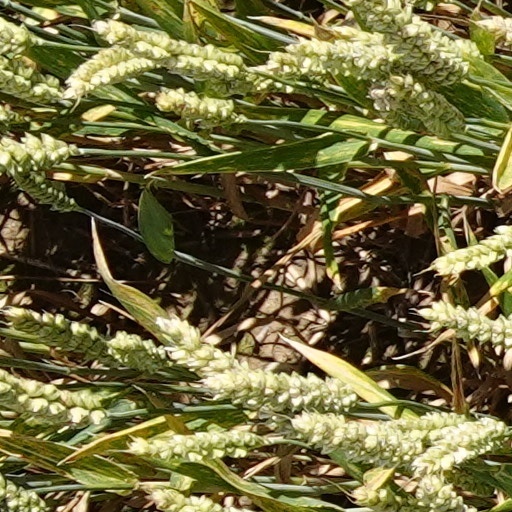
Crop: wheat